China pavilion at Expo 2010

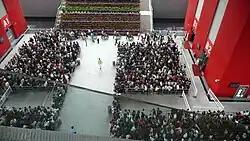
Waiting crowds inside the central courtyard

The China pavilion was designed to accommodate up to 50,000 visitors over the course of any given day. Despite the fact that 73 million people visited the Shanghai Expo over a six-month, only 10 million visitors were able to see the China pavilion due to the huge numbers. The pavilion opened for nearly 13 hours a day.